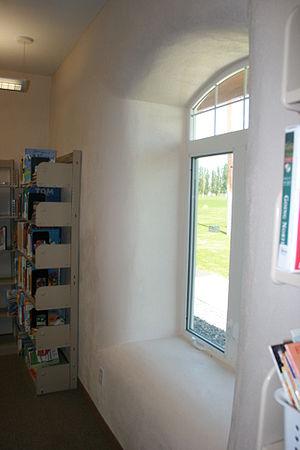
Une maison en paille est une maison dont certaines parties sont construites en paille. La paille peut être protégée par un enduit appliqué de terre, de chaux ou de plâtre, par un enduit coulé, de plaques de plâtre ou de gypse ou encore de bois en panneaux ou en lames. La paille est un coproduit agricole de la production de céréales. Elle est généralement utilisée pour la construction sous la forme de bottes parallélépipédiques.